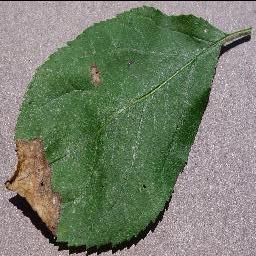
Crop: apple
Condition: black_rot